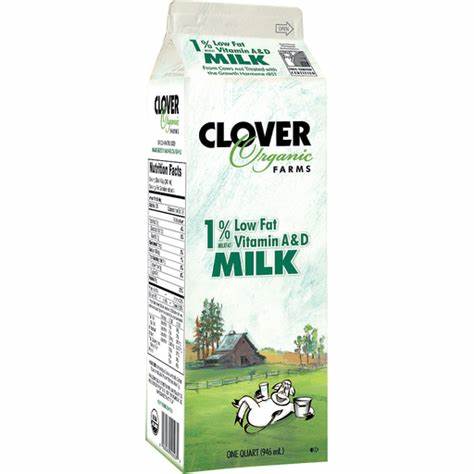
Waste category: cardboard